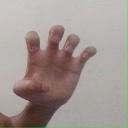
अक्षर: झ